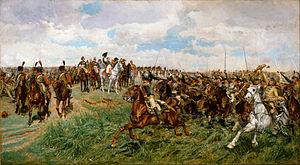
Ernest Meissonier, né à Lyon le 21 février 1815 et mort à Paris le 31 janvier 1891, est un peintre et sculpteur français, spécialisé dans la peinture historique militaire et dans les scènes de genre.
La peinture L'Indépendance ou la Mort, aussi appelée Le Cri d'Ipiranga, est la principale œuvre d'art représentant la déclaration d'indépendance du Brésil.
La bataille de Friedland a vu l’armée française sous le commandement de Napoléon Iᵉʳ s’imposer de manière décisive face à une armée russe dirigée par le comte Levin August von Bennigsen. Elle eut lieu sur le territoire de Friedland, appelée ensuite Pravdinsk, à environ 43 km au sud-est de Königsberg.